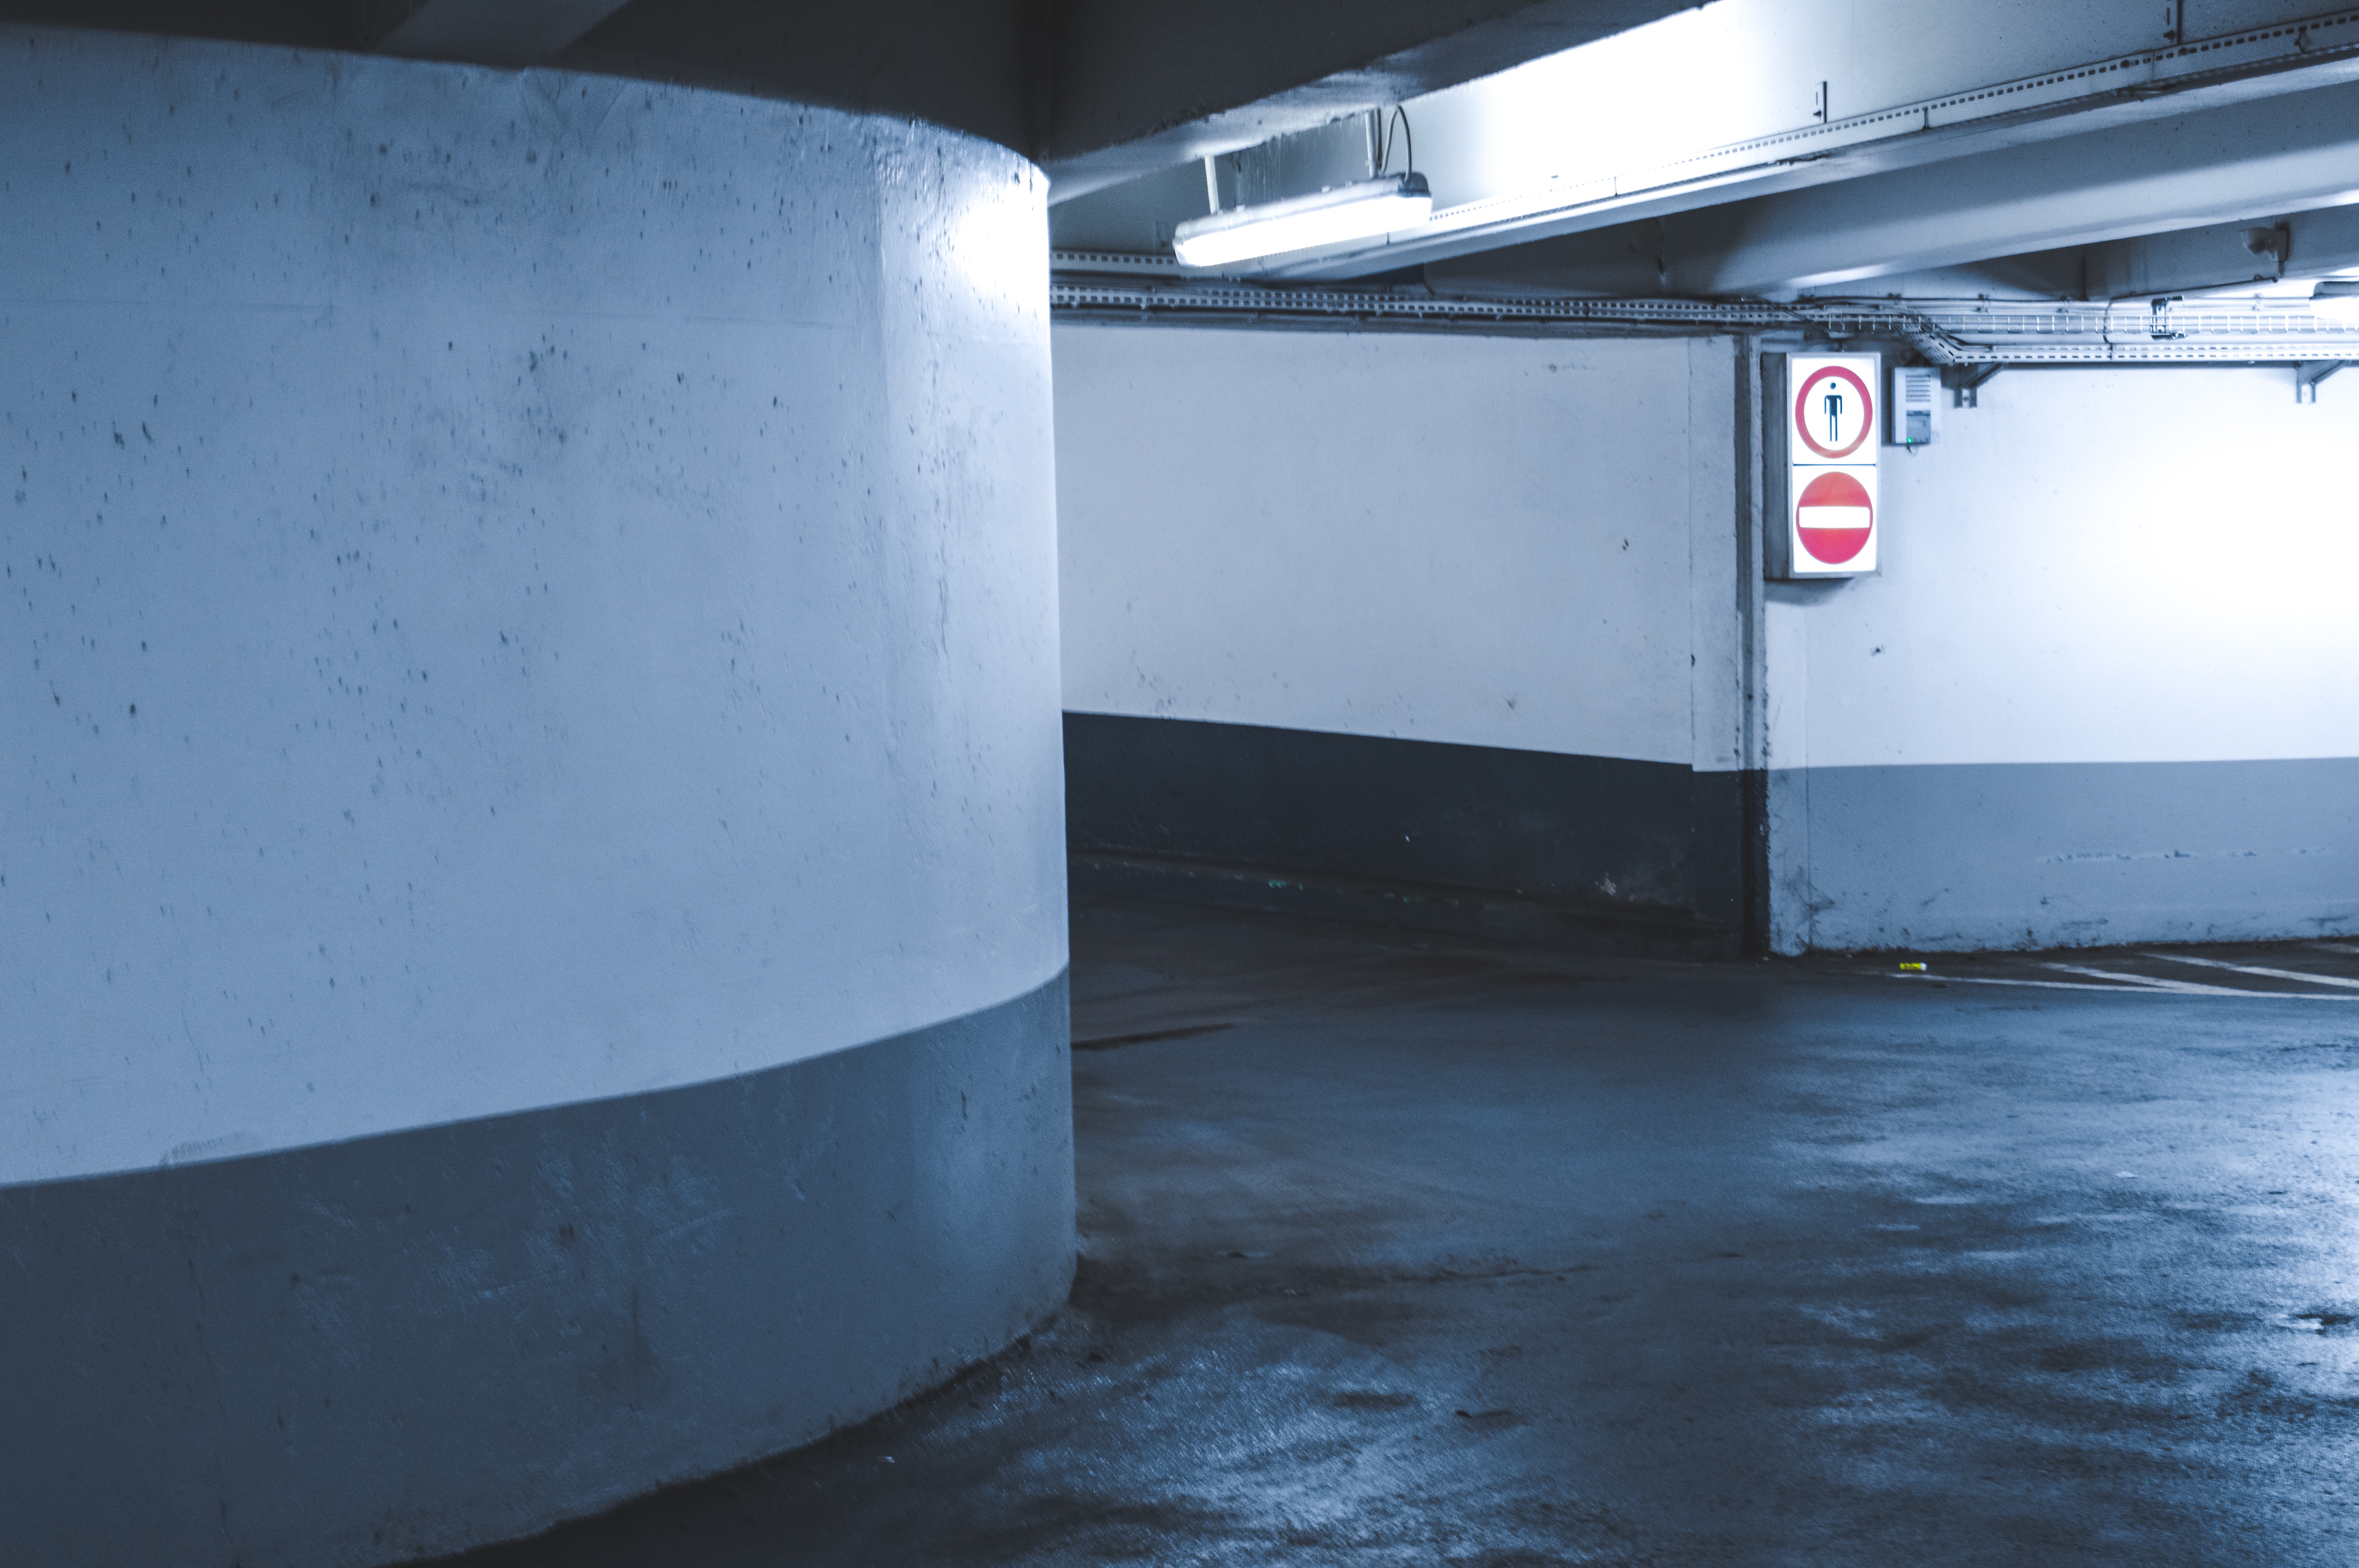
wall, asphalt, subway, transport, vehicle, industry